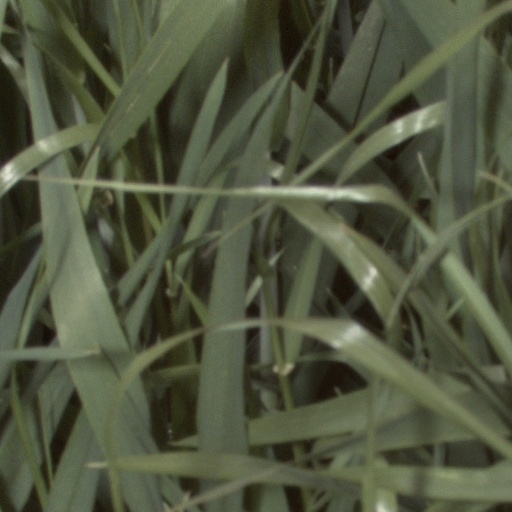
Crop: wheat